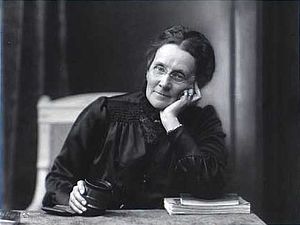
Julie Laurberg
fotograf Julie Rasmine Marie Laurberg (1856-1925)
Julie Rasmine Marie Laurberg var en dansk fotograf.